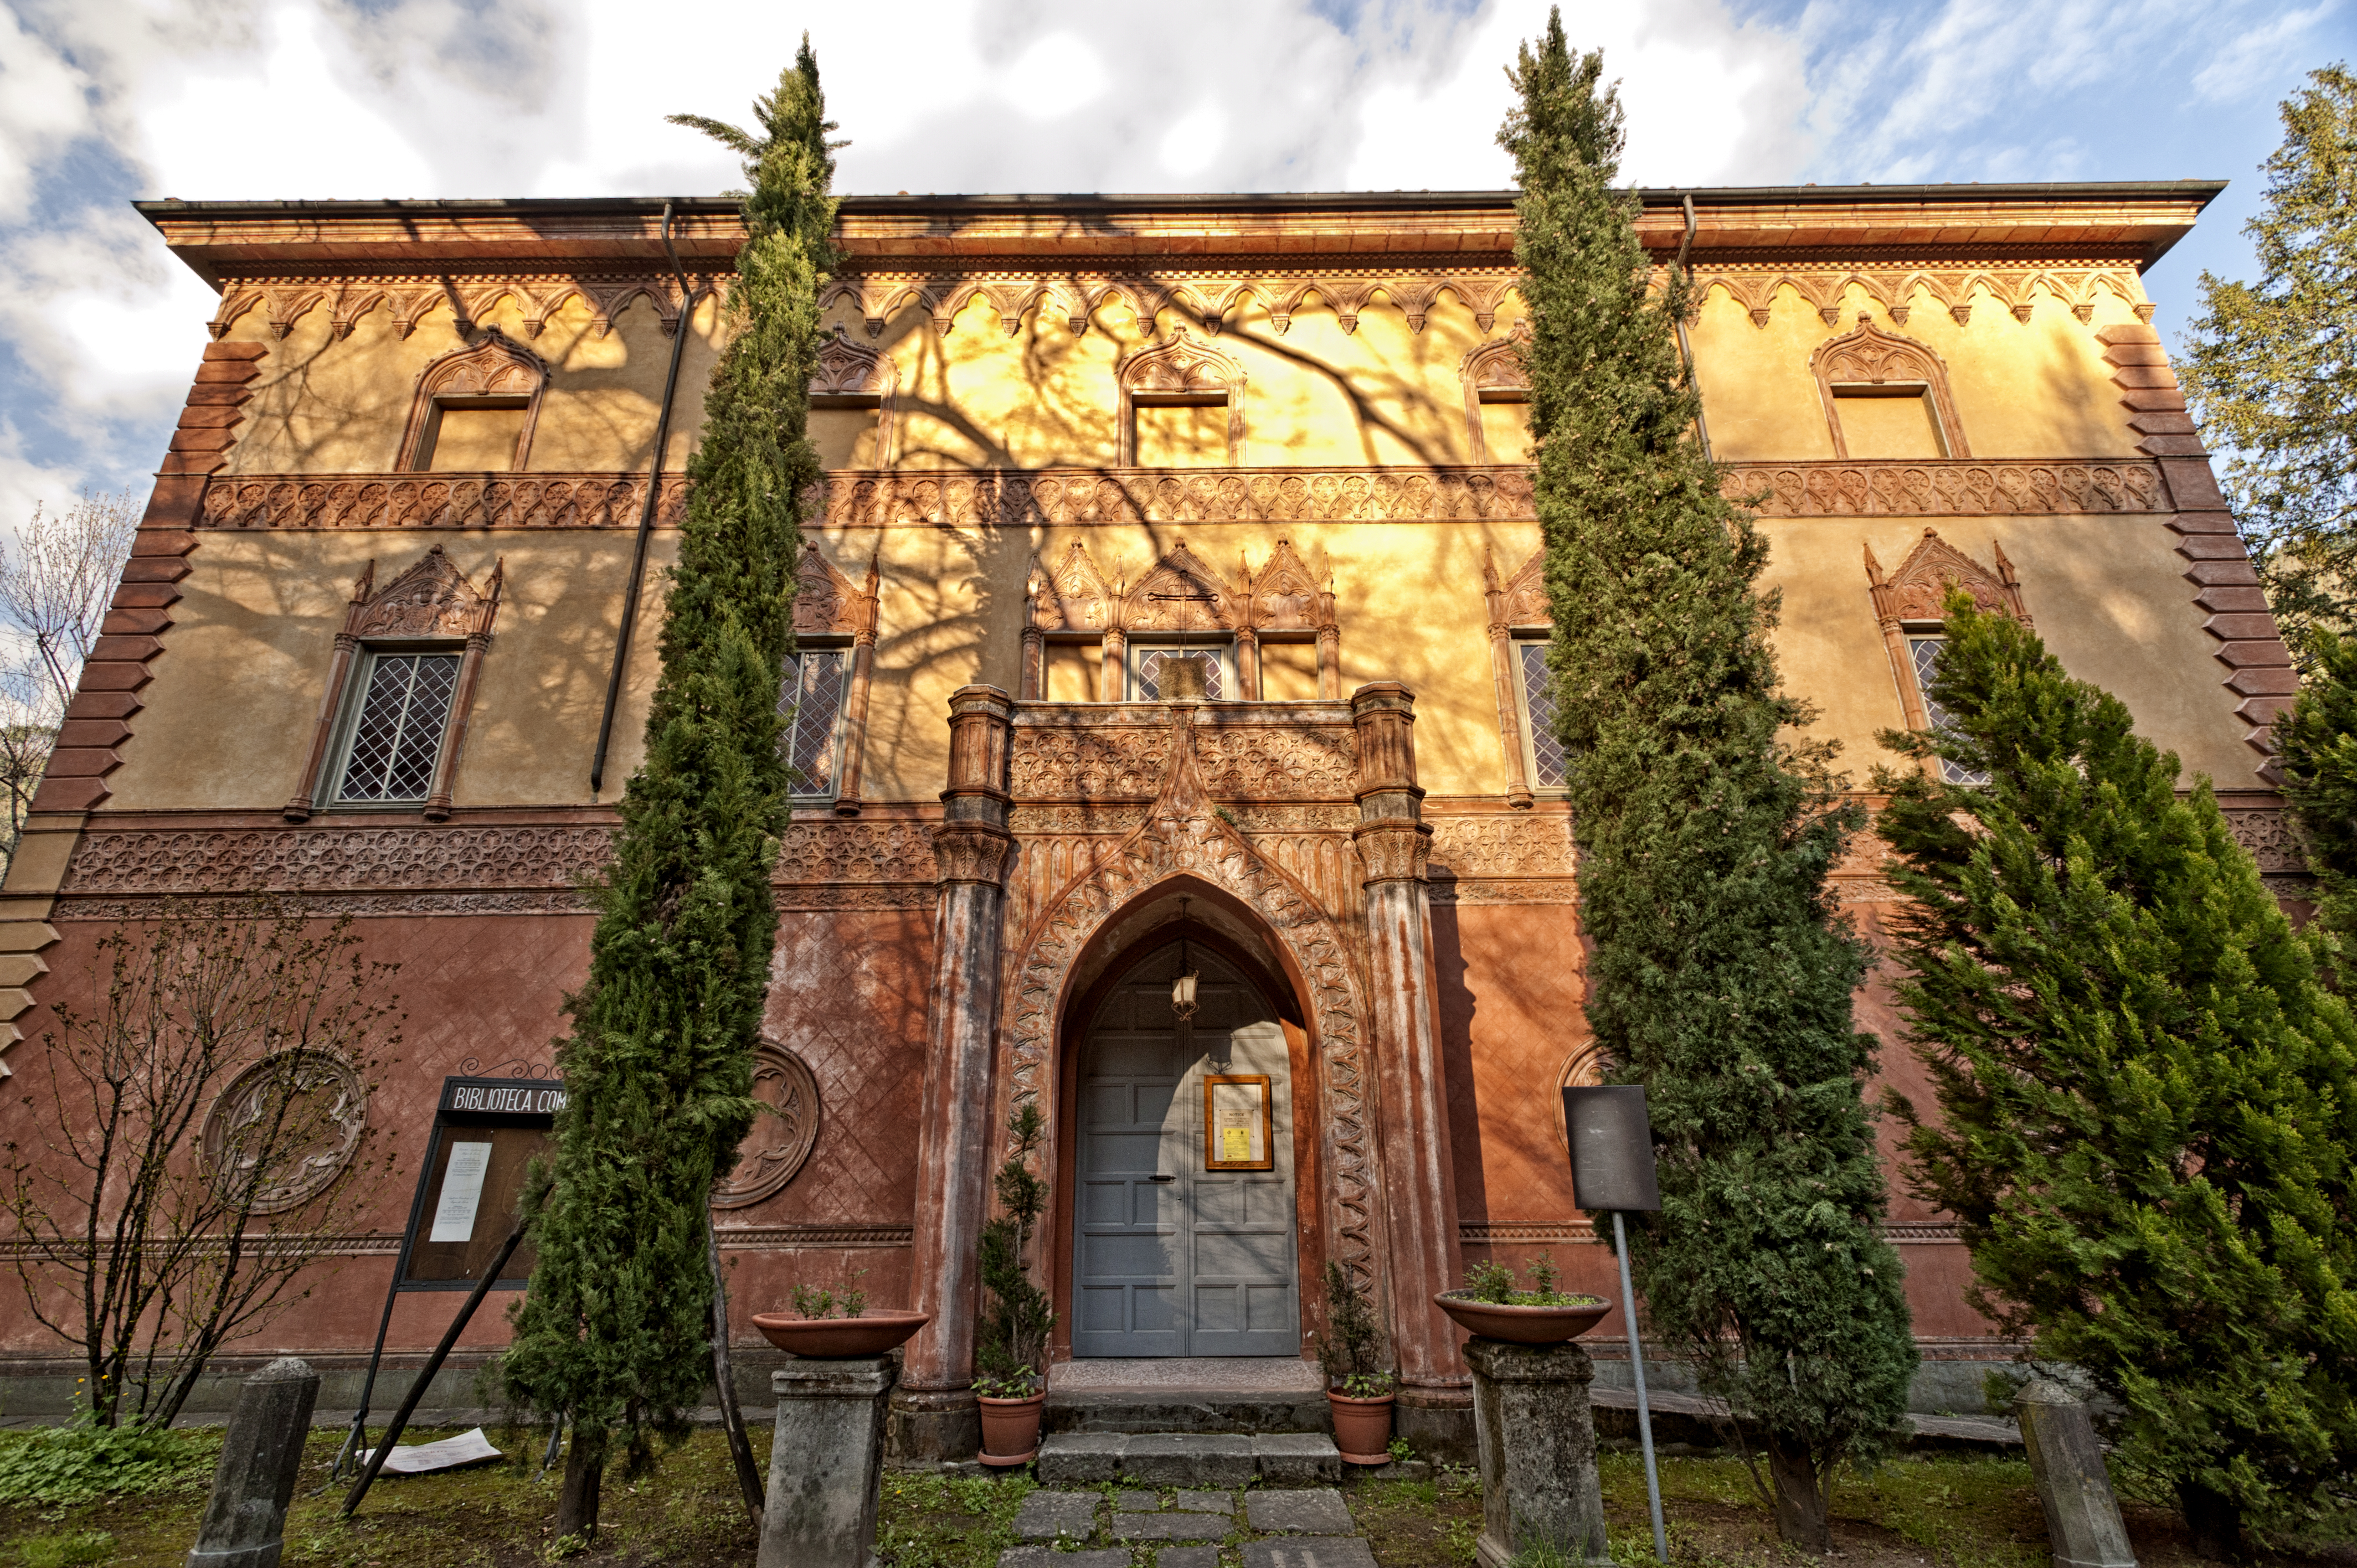
architecture, building, village, italy, tuscany, facade, church, cathedral, chapel, tourism, place of worship, monastery, estate, middle ages, bagnidilucca, spanish missions in california